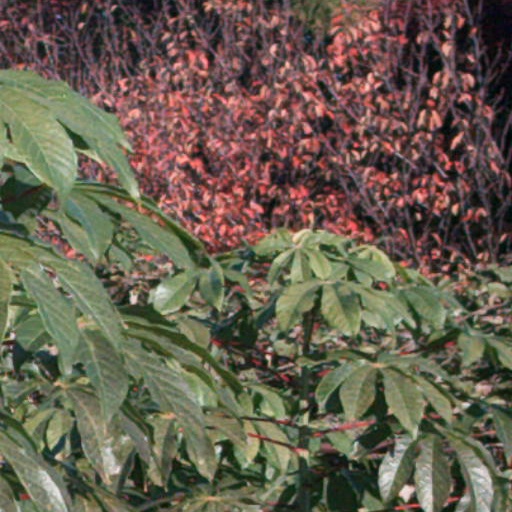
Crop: cassava